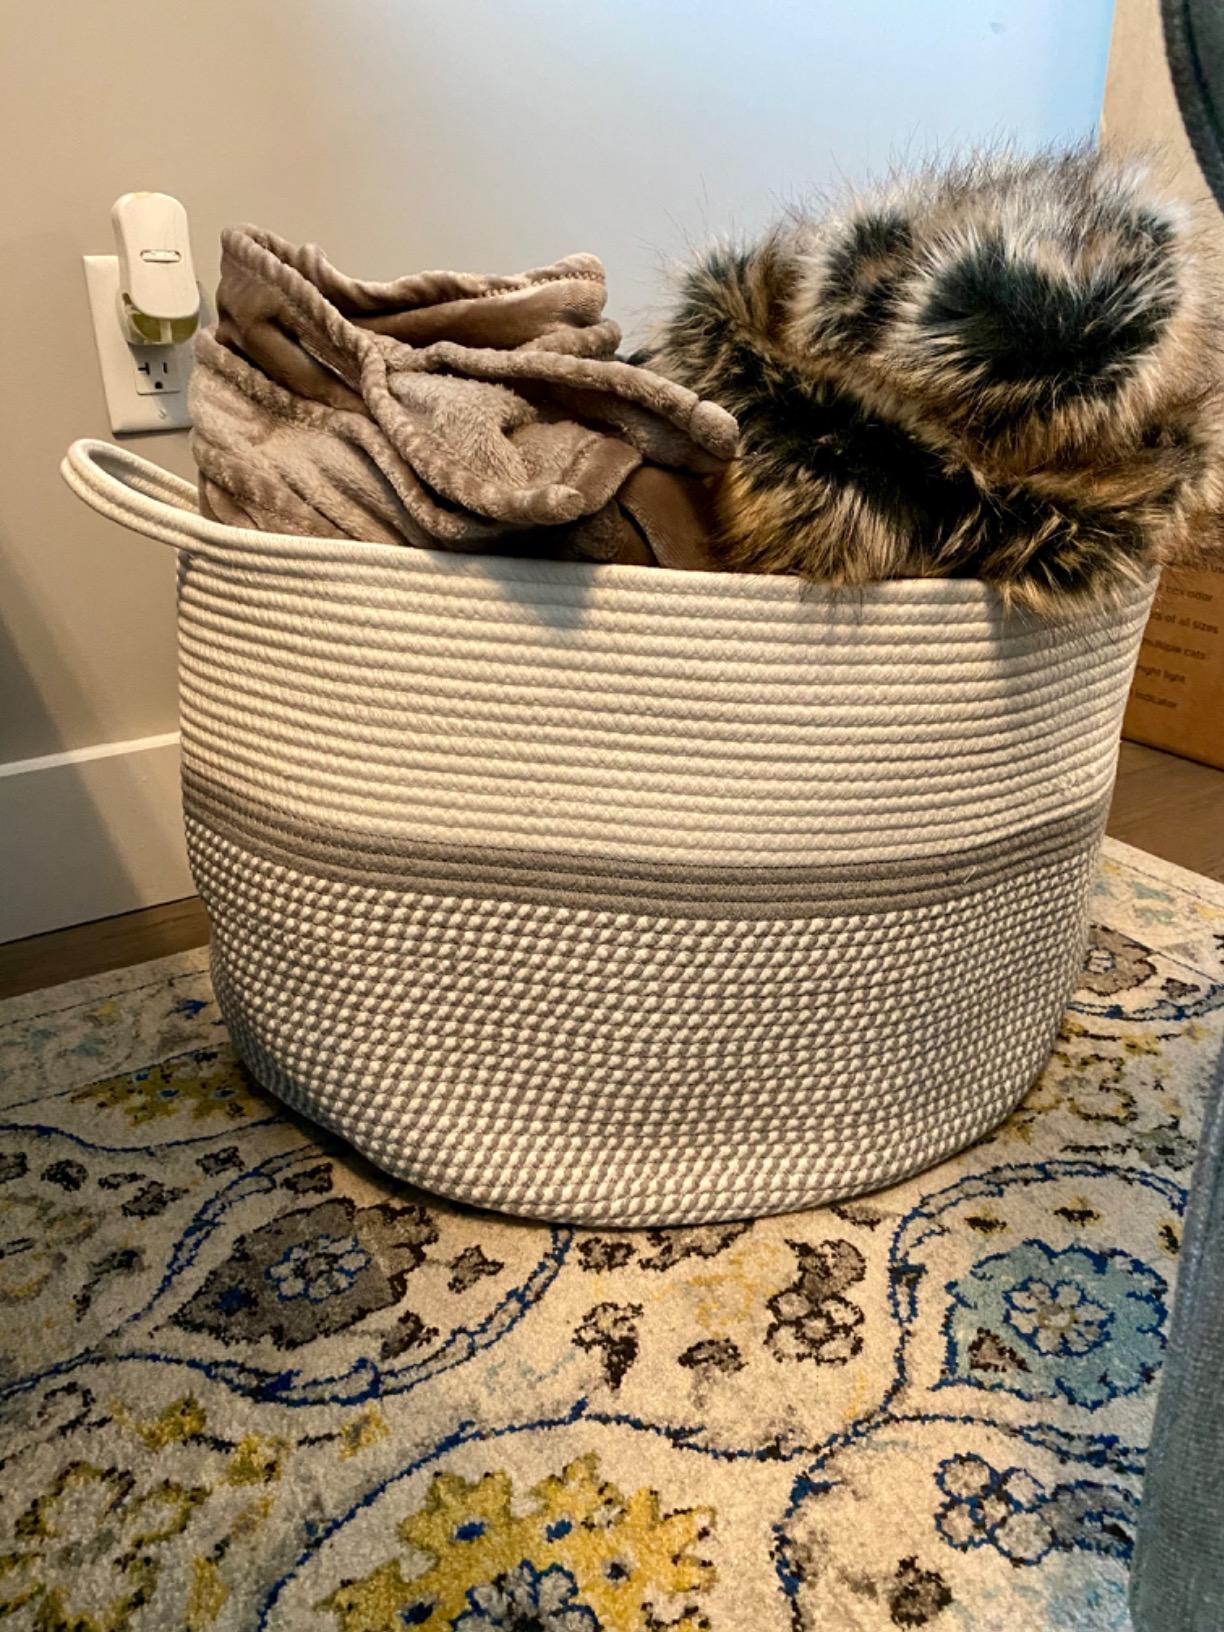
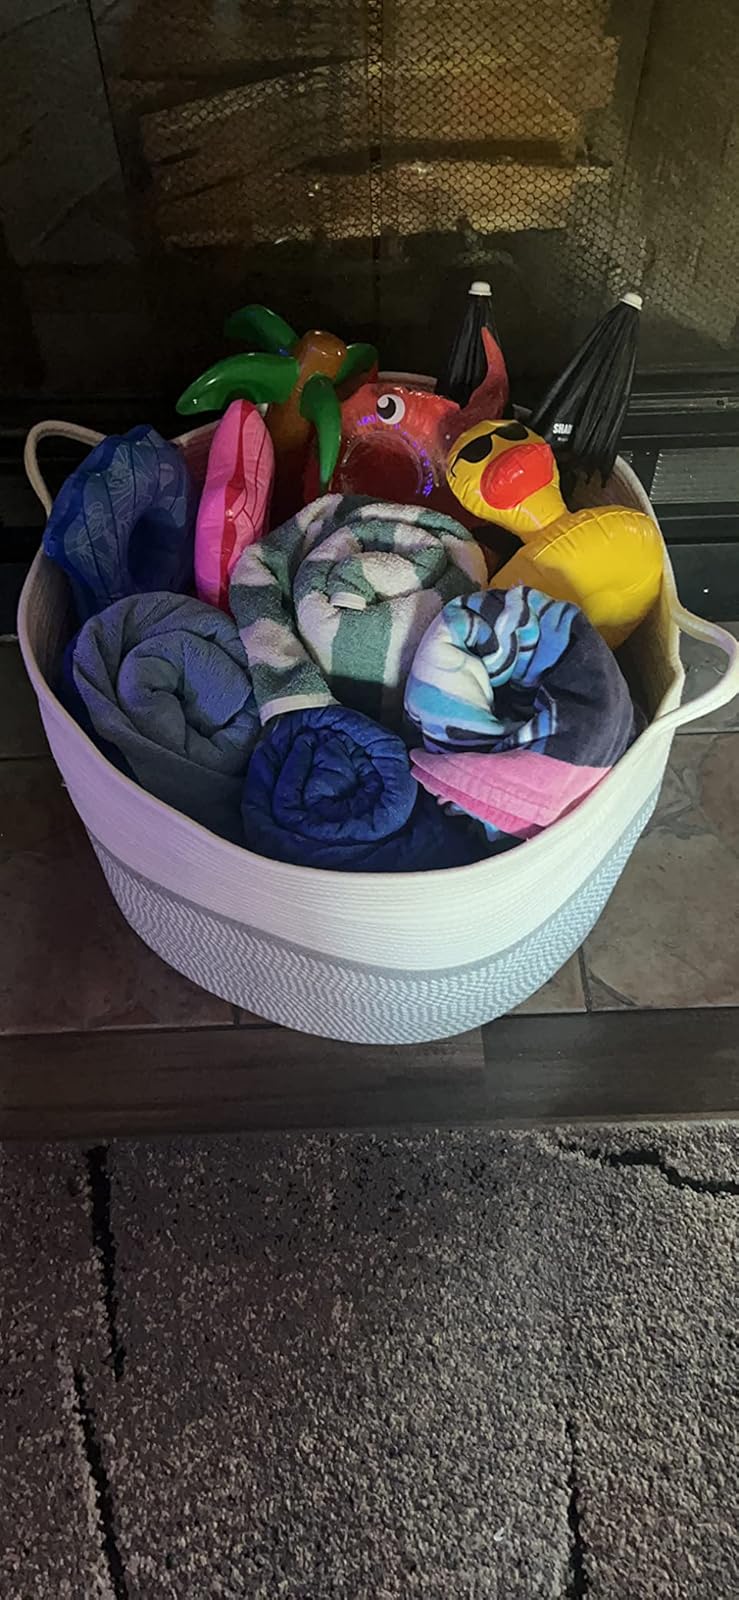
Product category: items_hamper
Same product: yes